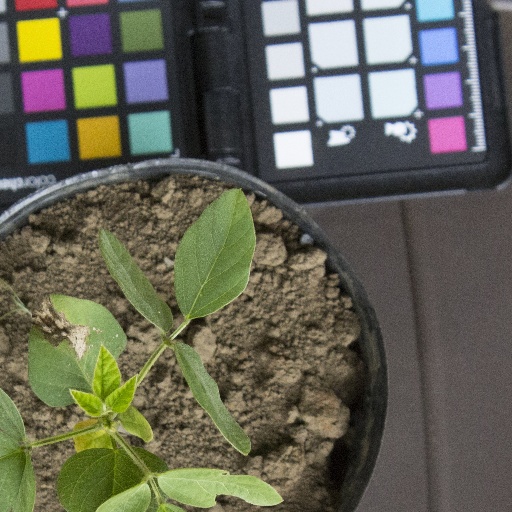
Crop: soybean